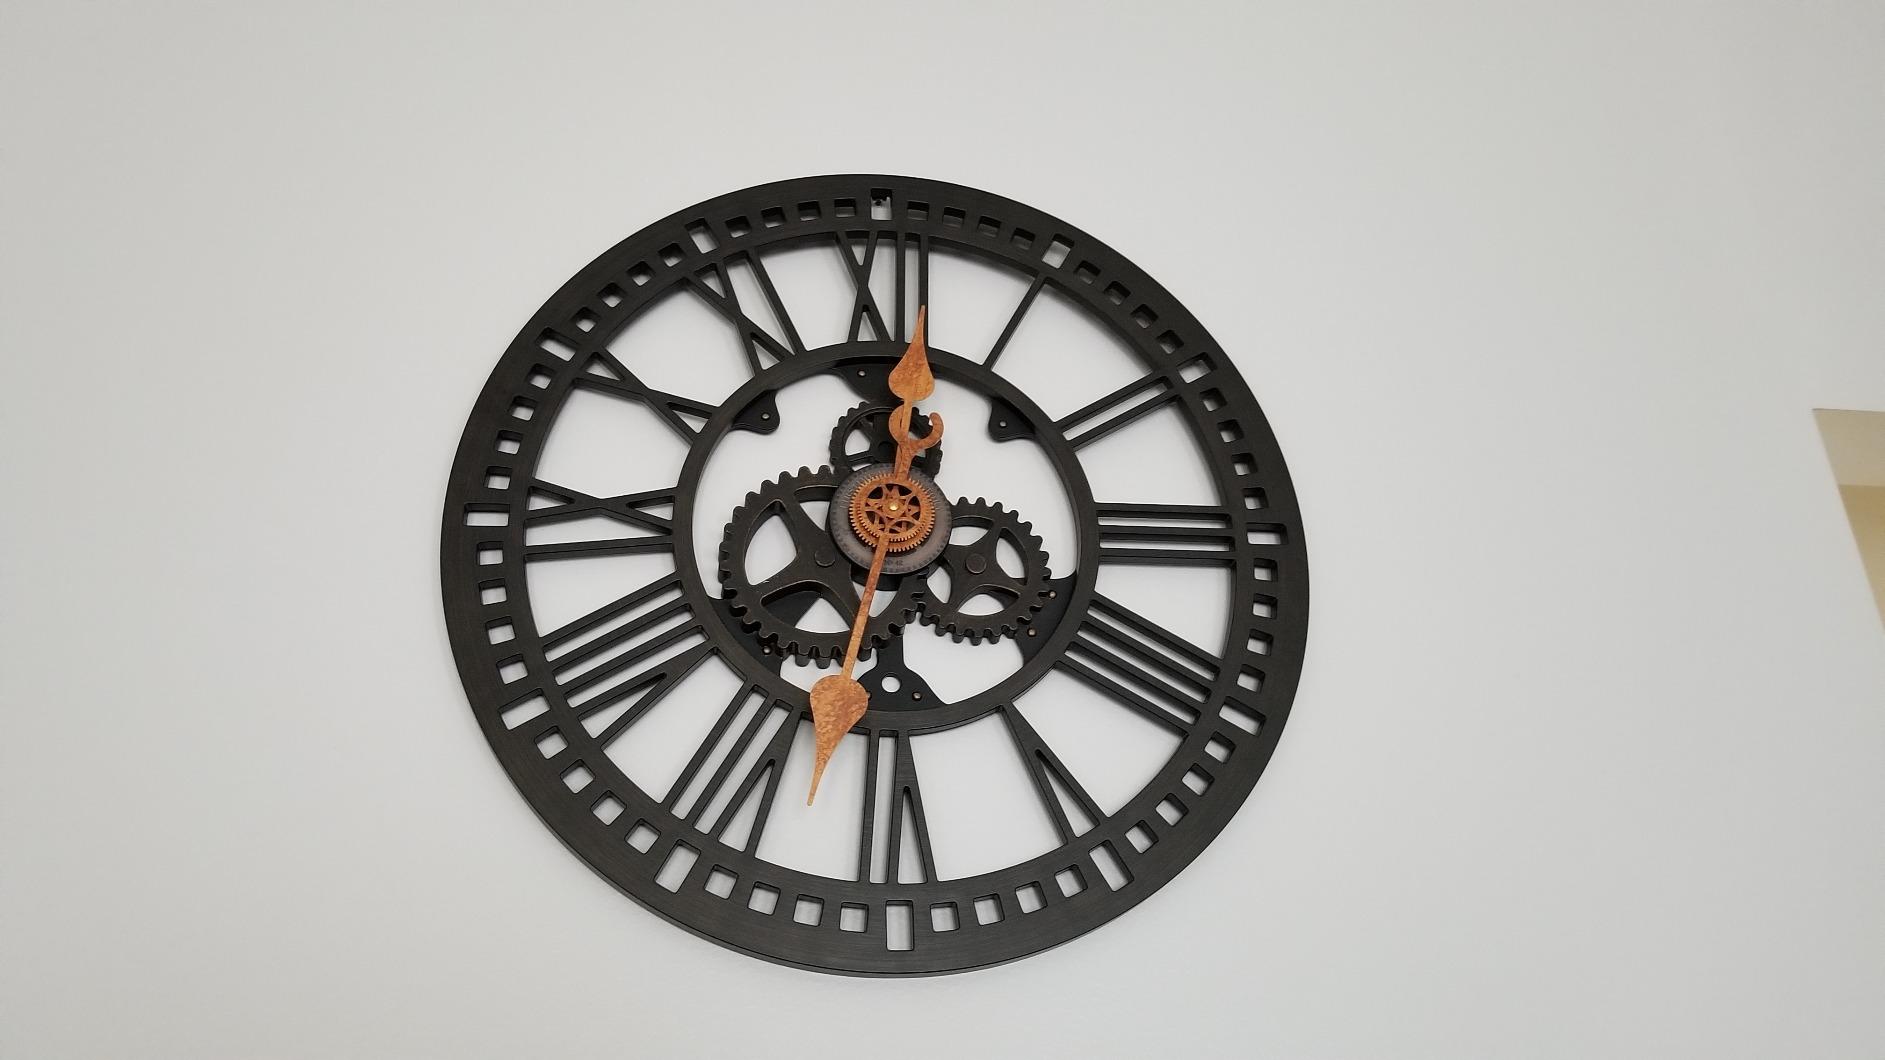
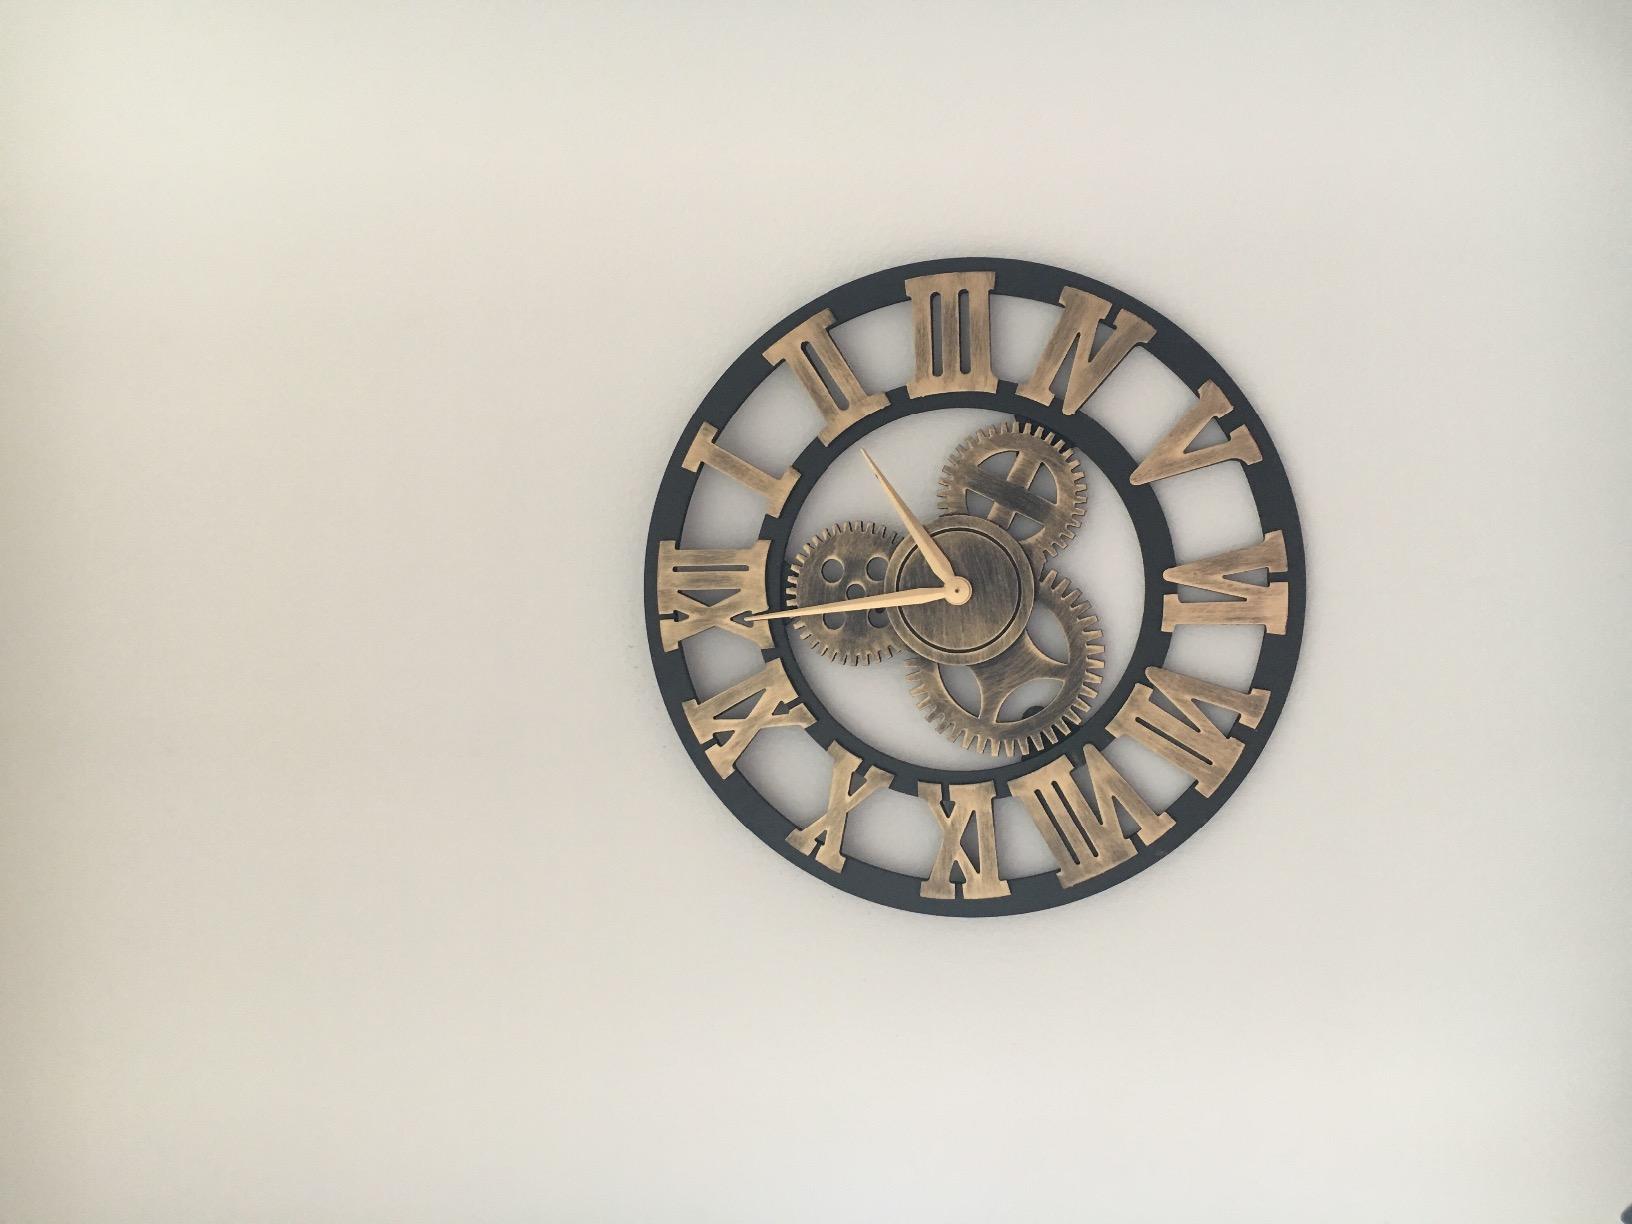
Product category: clock
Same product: no